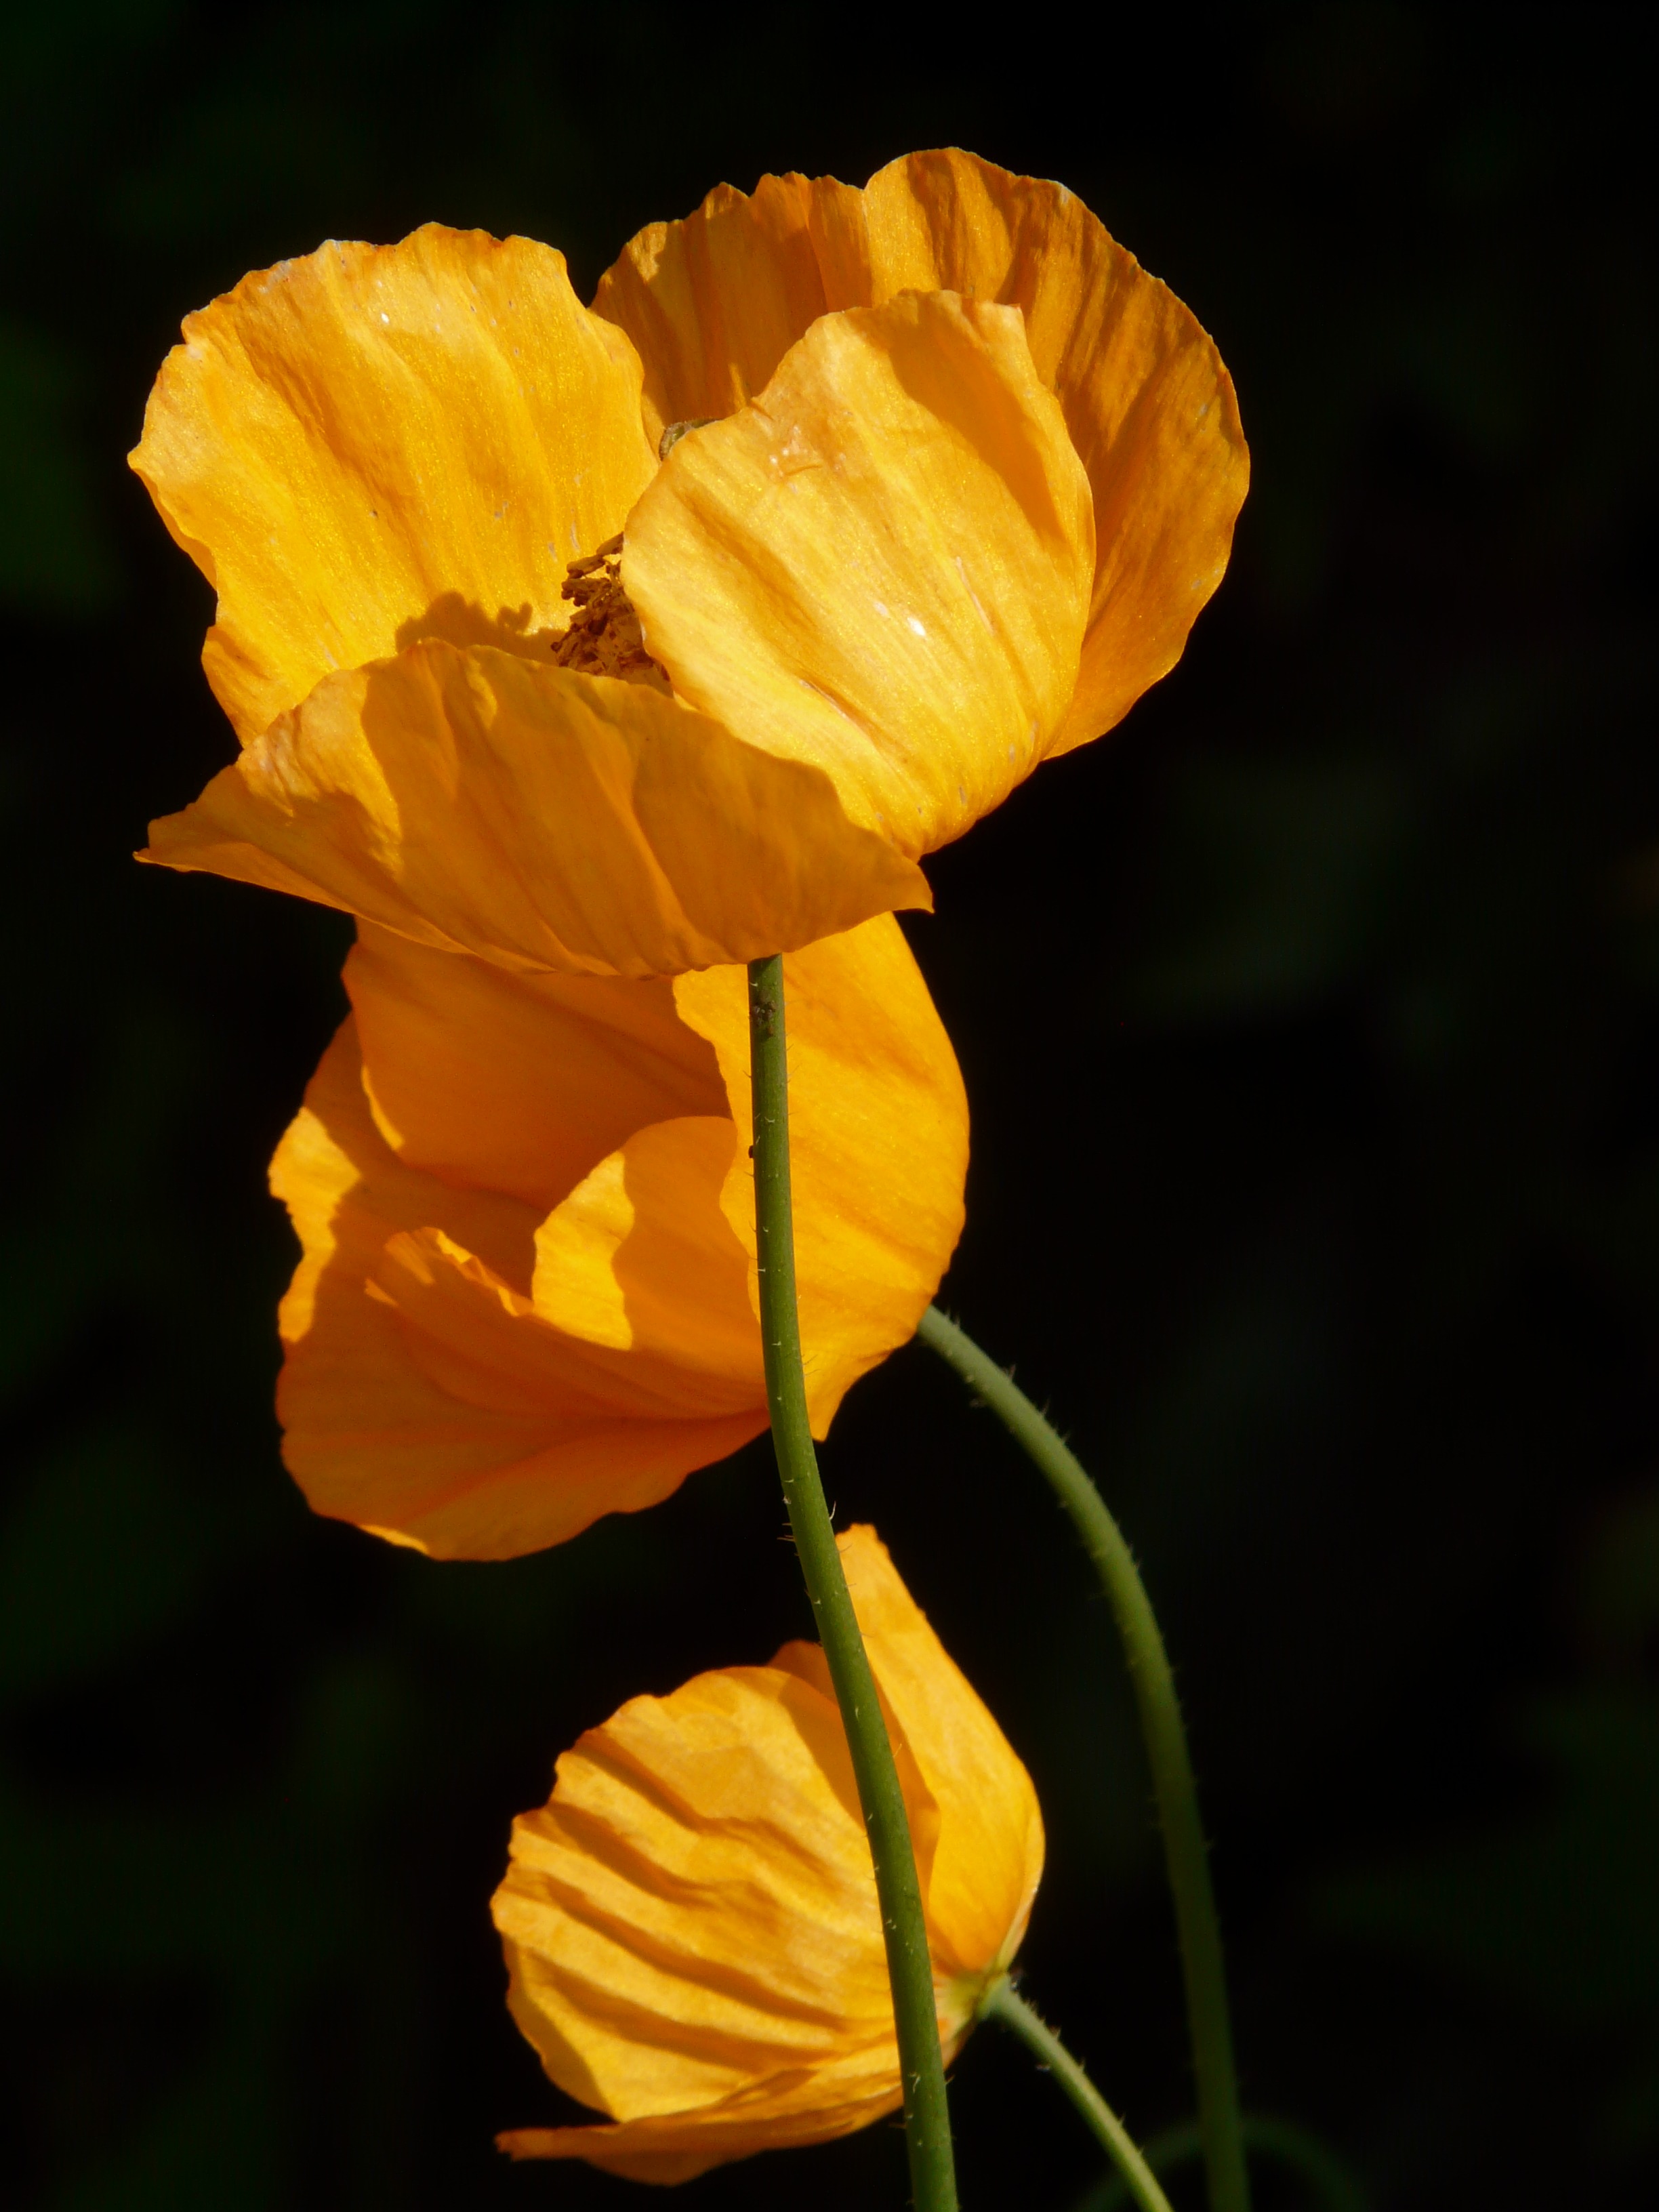
nature, blossom, plant, leaf, flower, petal, bloom, orange, botany, yellow, flora, wildflower, close up, poppy, macro photography, flowering plant, eschscholzia californica, plant stem, land plant, poppy family